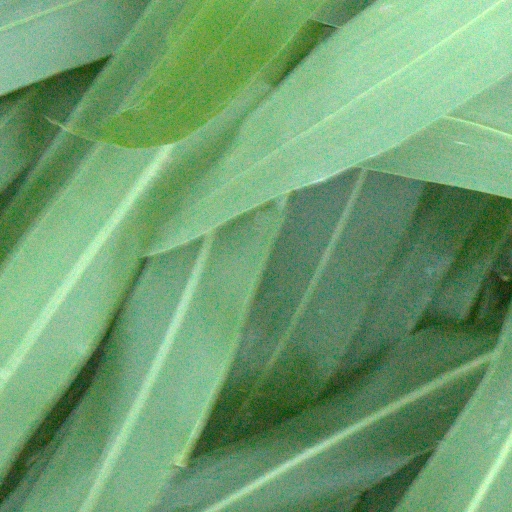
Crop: sorghum